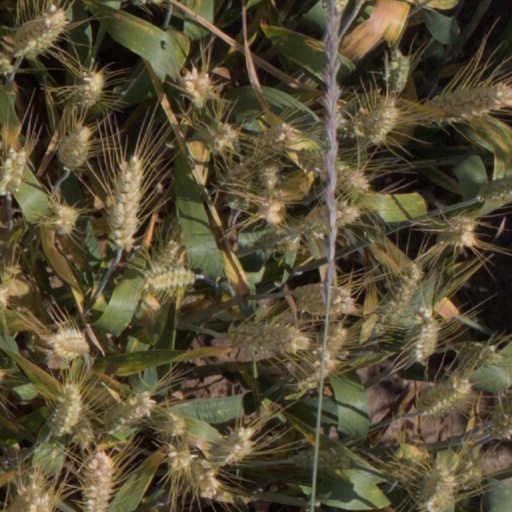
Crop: wheat